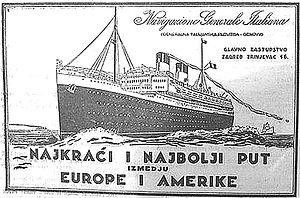
Navigation générale italienne est une compagnie de transport italienne créée en 1881 par la fusion des sociétés I & V. Florio de Palerme et Raffaele Rubattino de Gênes. Au moment de la fusion, les deux sociétés étaient à la fois présentes en Méditerranée, avec I & V Florio qui exploitait aussi des lignes vers les États-Unis et le Canada, et Raffele Rubattino avec l'exploitation des lignes vers l' Inde et l'Extrême-Orient par le Canal de Suez.